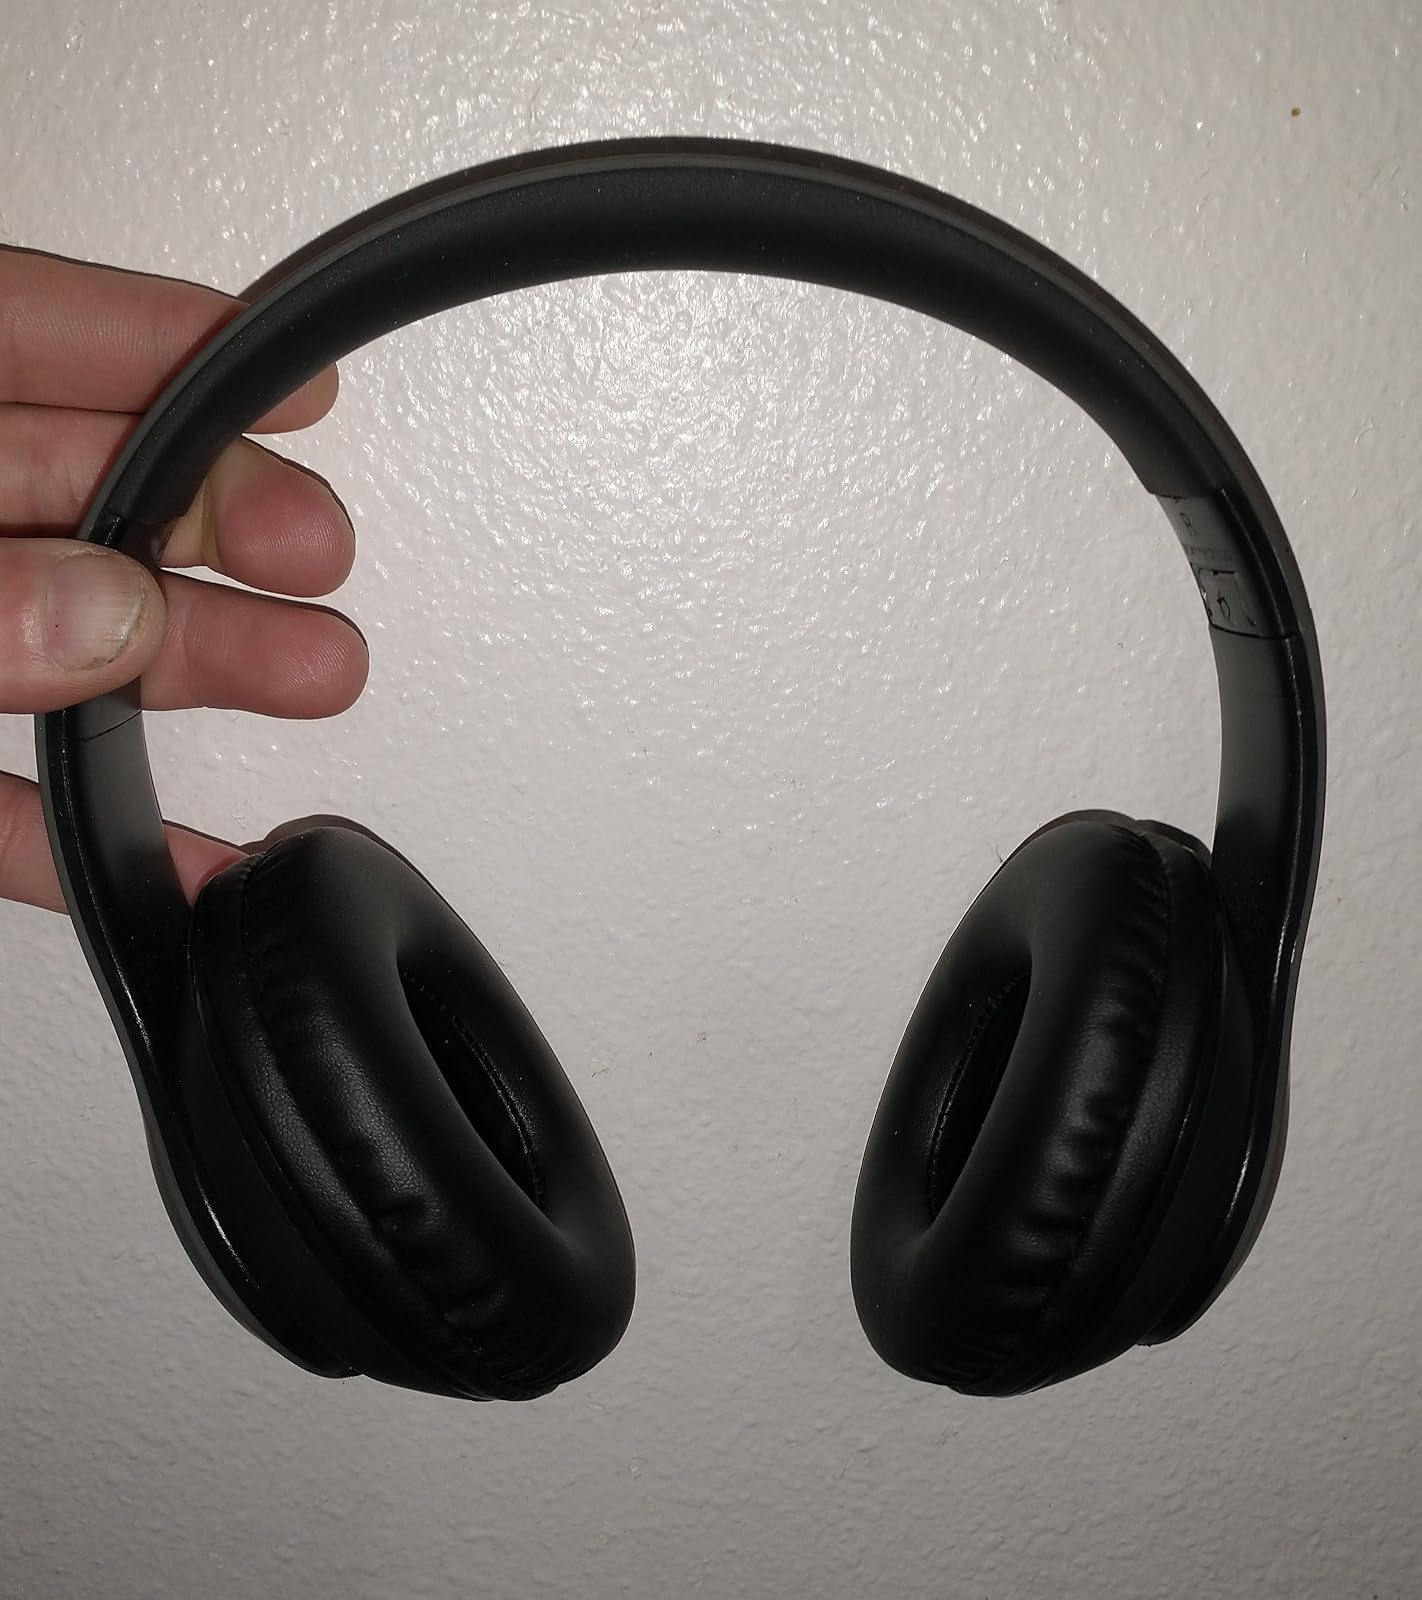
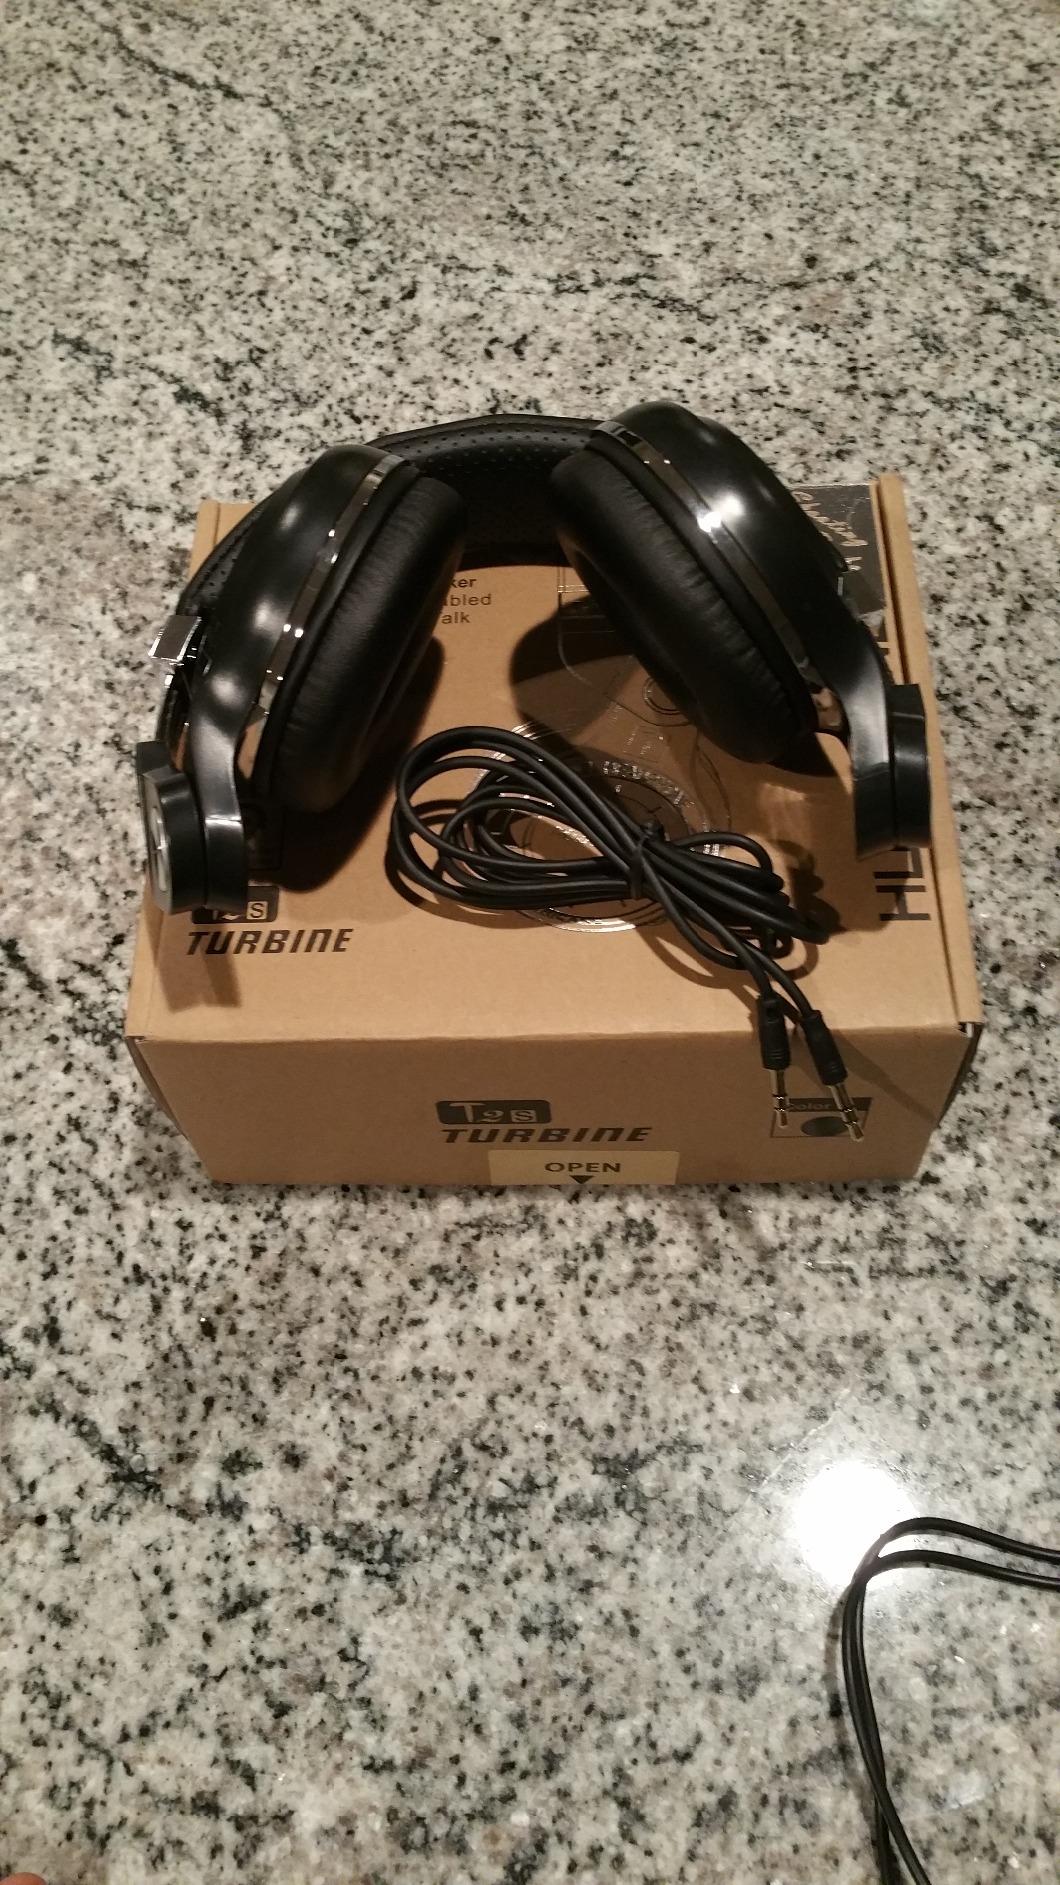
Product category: headphones
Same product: no